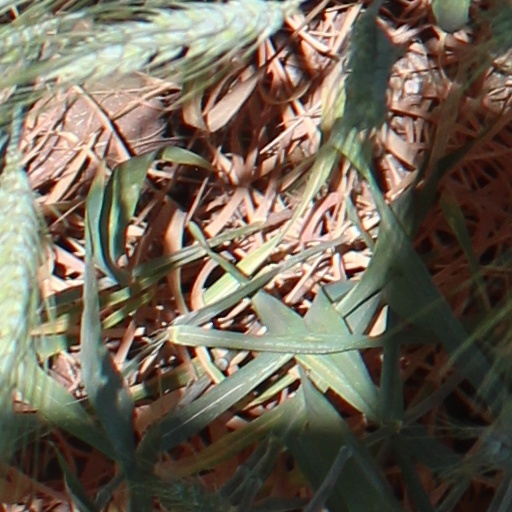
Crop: wheat